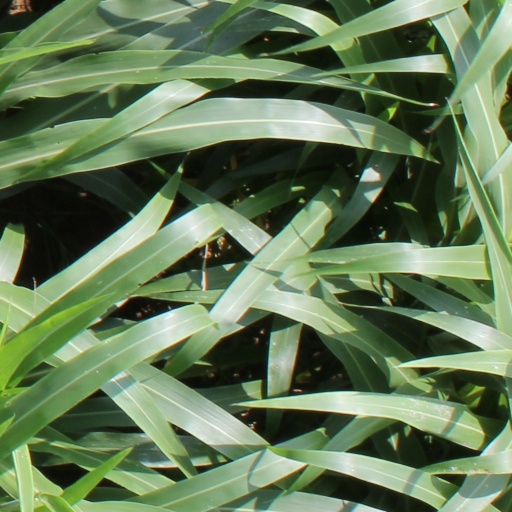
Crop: sorghum